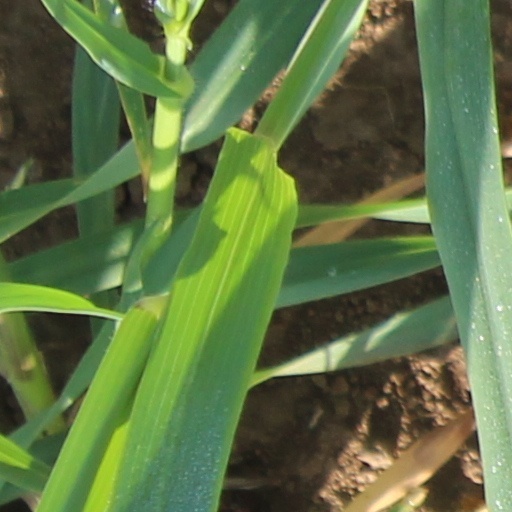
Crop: wheat